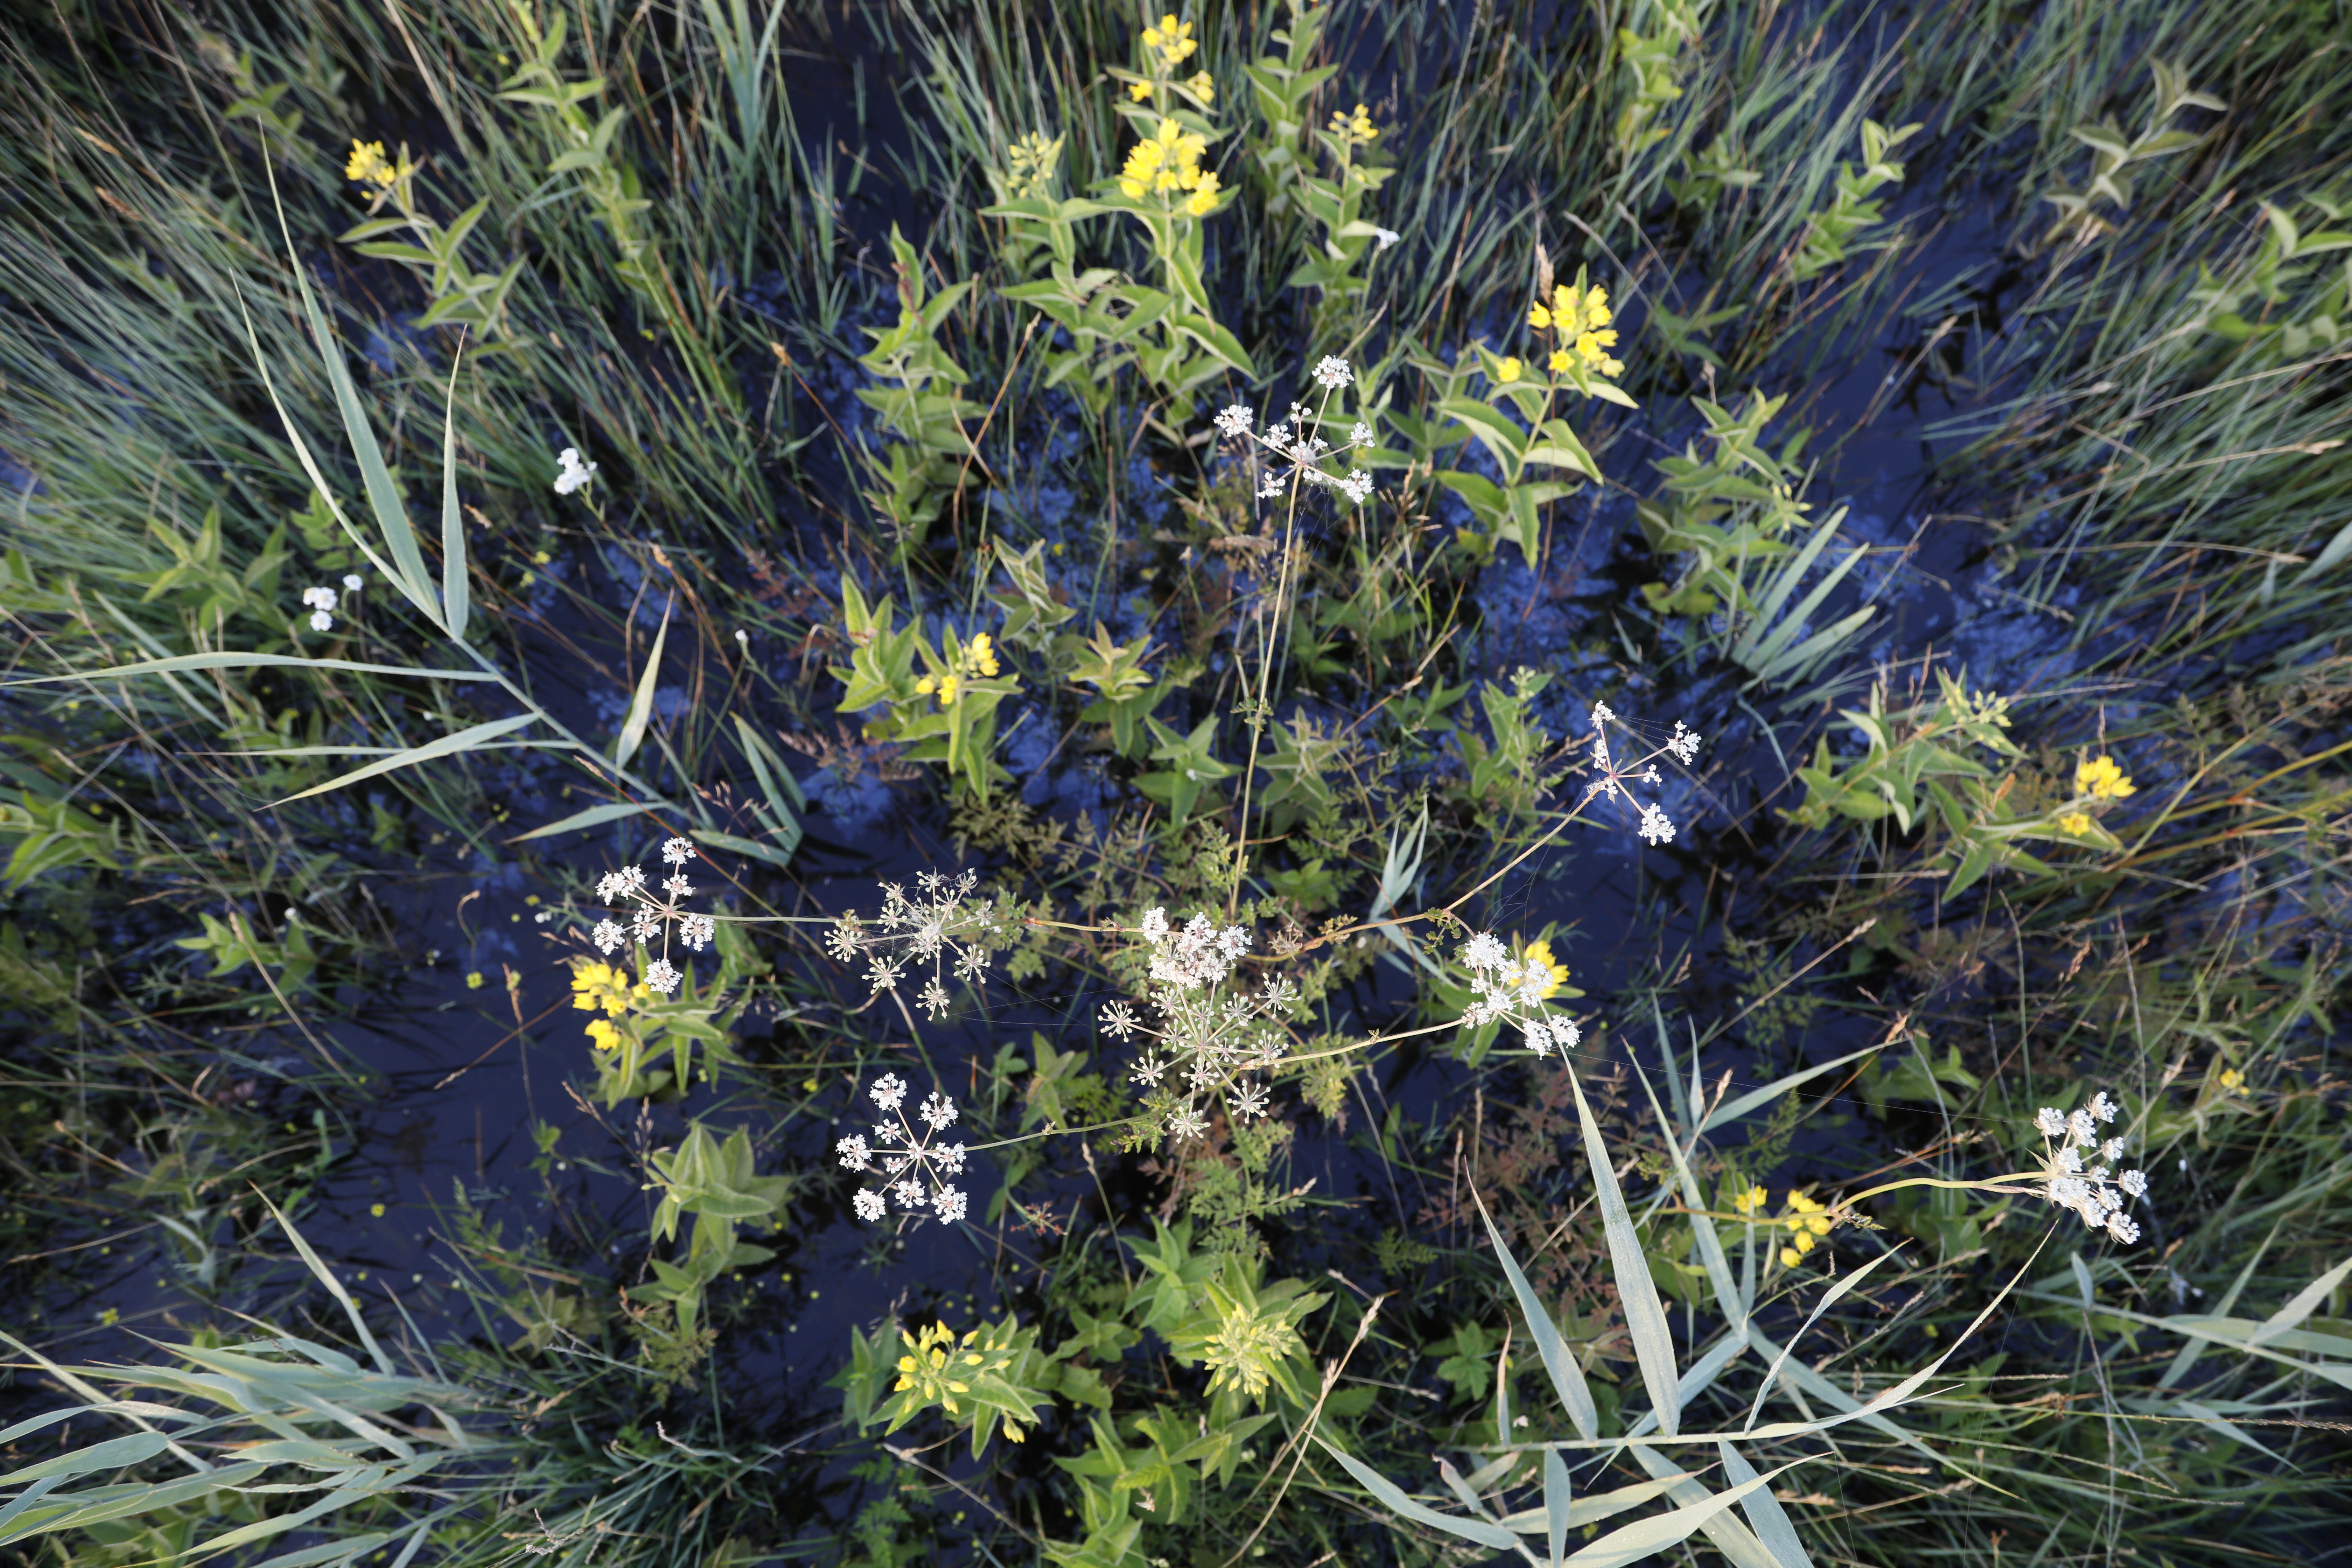
Plant species: Peucedanum palustre